Tex Avery

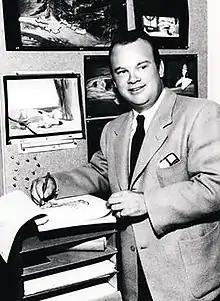
Avery 1940s

Frederick Bean "Tex" Avery (February 26, 1908 – August 26, 1980) was an American animator, cartoonist, director, and voice actor. He was known for directing and producing animated cartoons during the golden age of American animation. His most significant work was for the Warner Bros. and Metro-Goldwyn-Mayer studios, where he was crucial in the creation and evolution of famous animated characters such as Bugs Bunny, Daffy Duck, Porky Pig, Elmer Fudd, Droopy, Screwy Squirrel, The Wolf, Red Hot Riding Hood, and George and Junior.